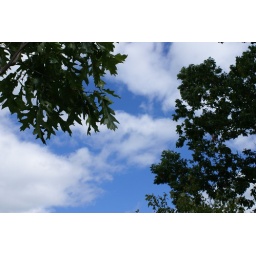
This photo has a nice balance of the bright blue sky and the dark underside of the leaves in the trees.